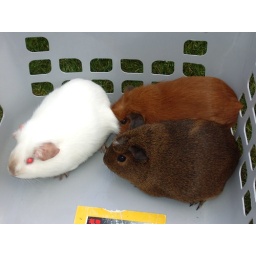
Three pigs in a basket